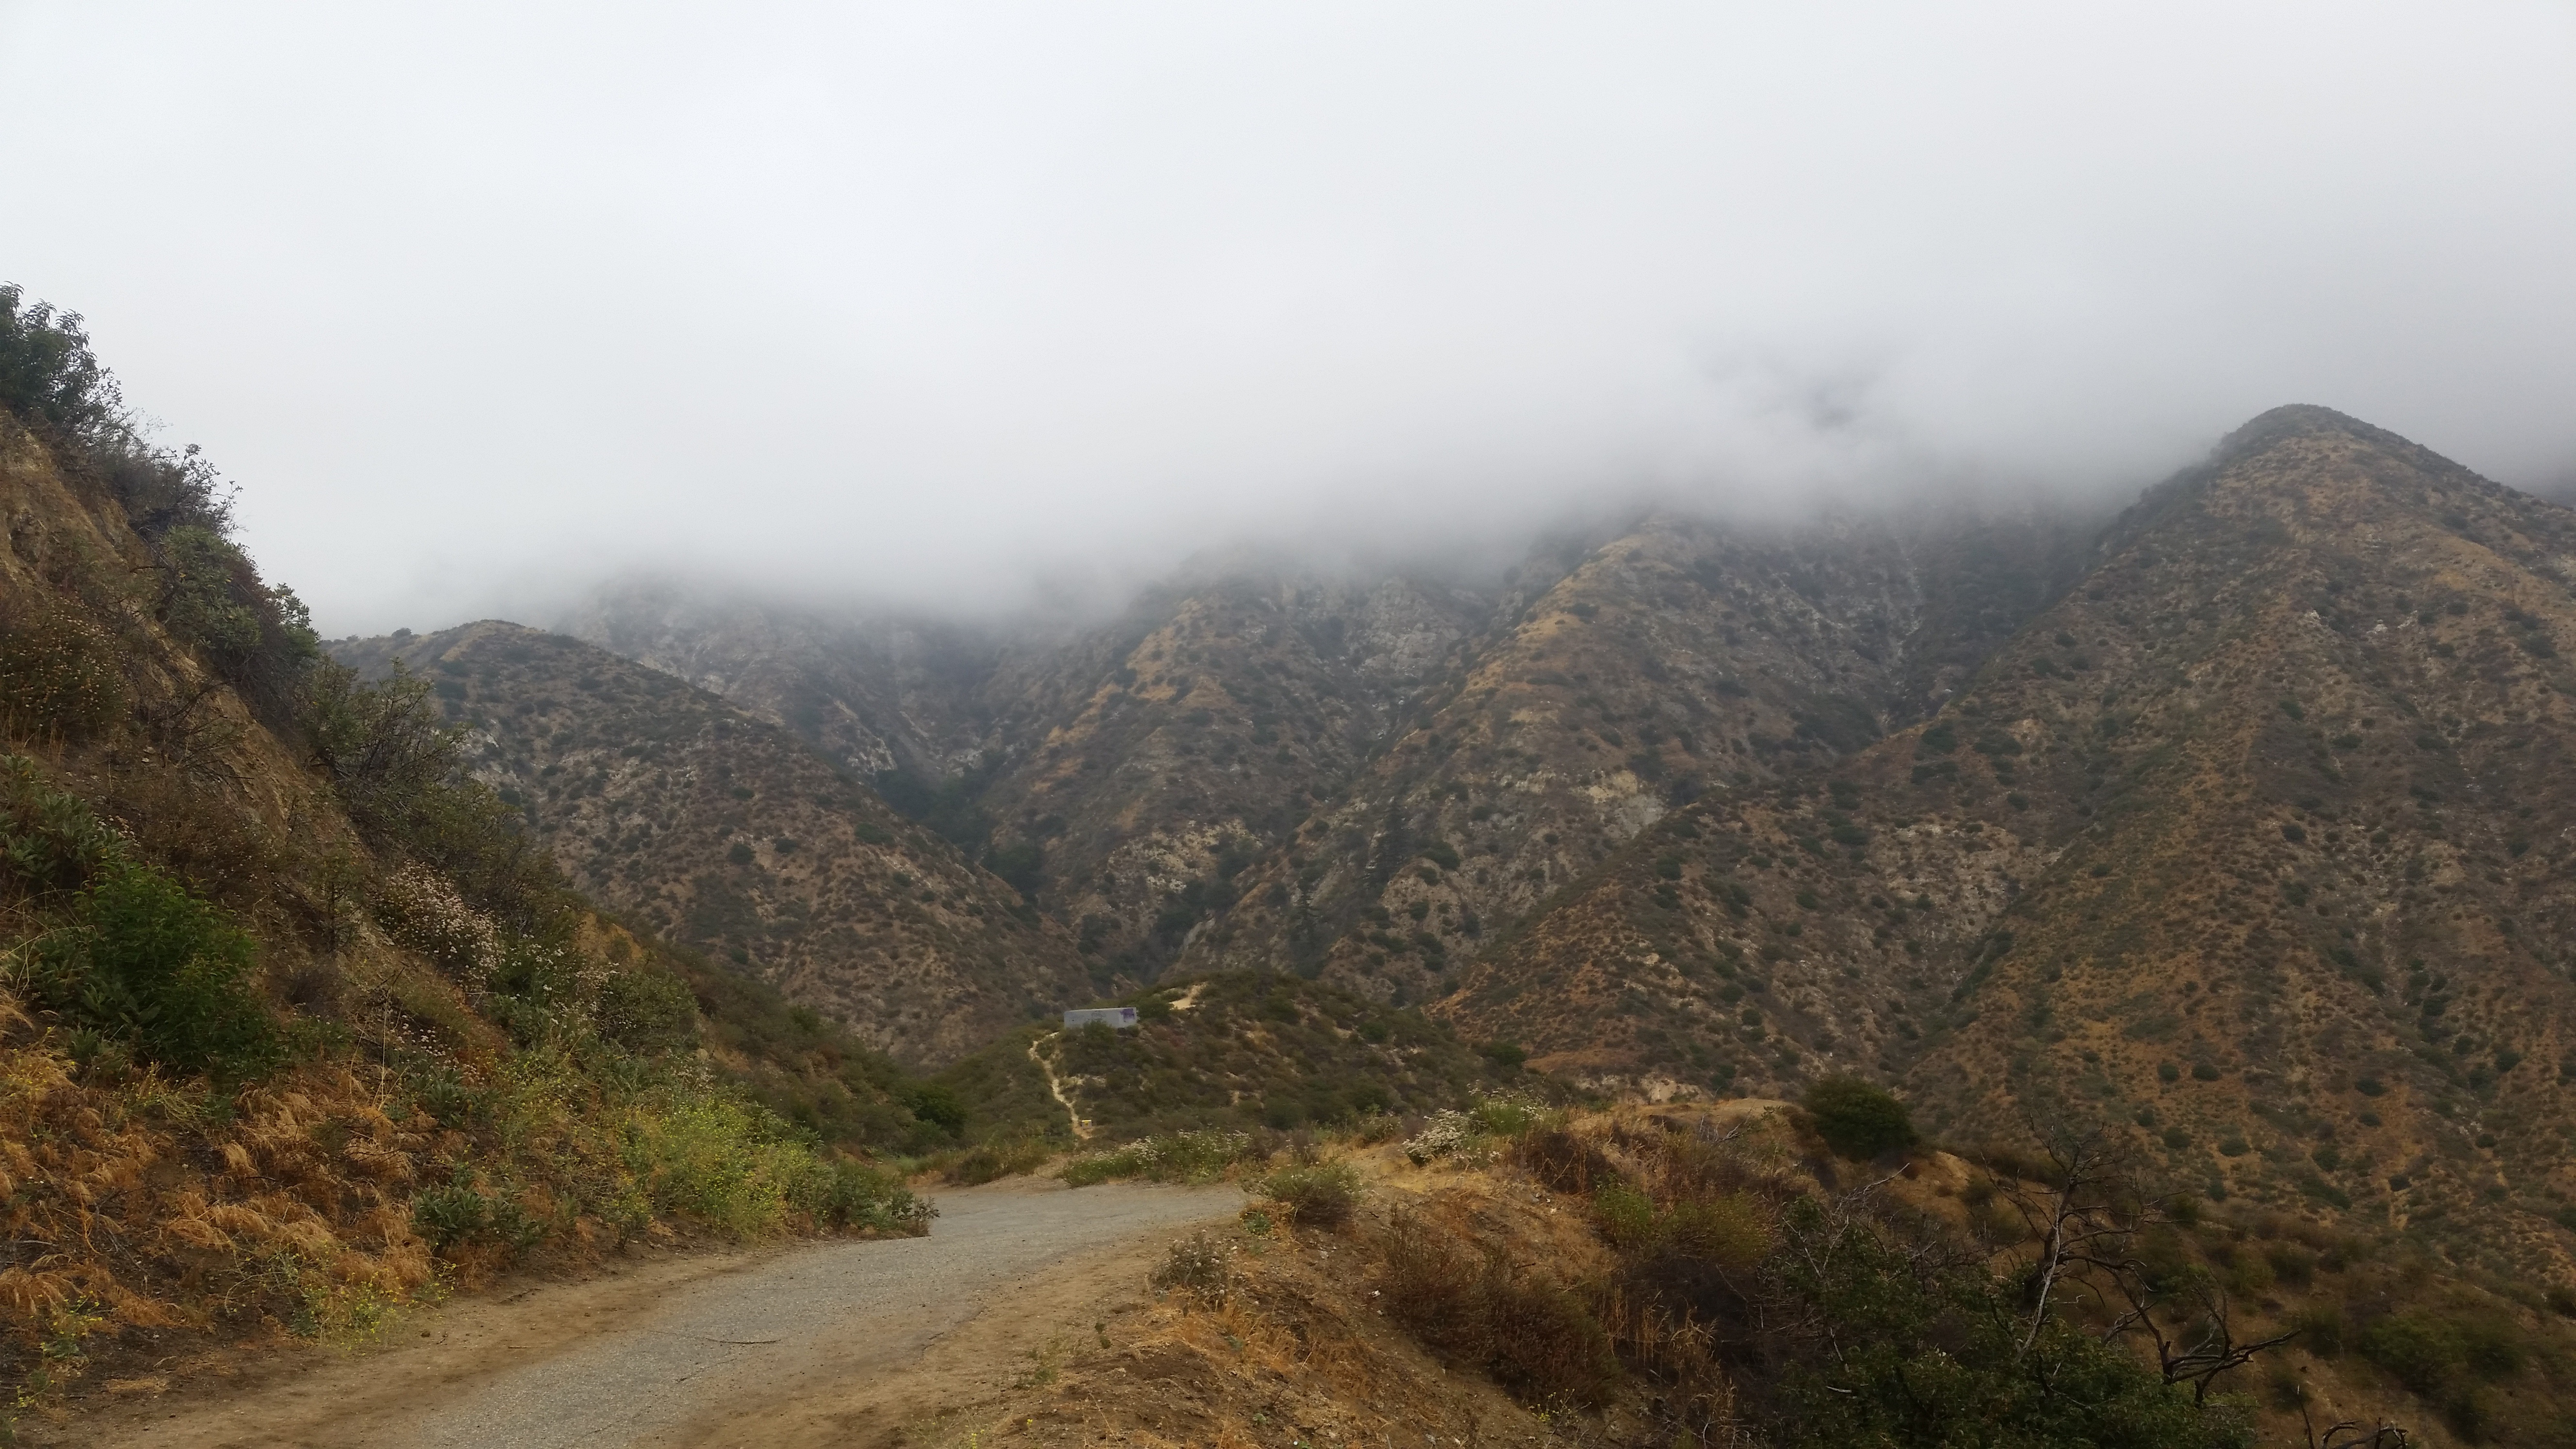
landscape, forest, wilderness, walking, mountain, road, trail, hill, adventure, valley, mountain range, highland, ridge, plateau, fell, rural area, landform, mountain pass, geographical feature, atmospheric phenomenon, mountainous landforms, geological phenomenon